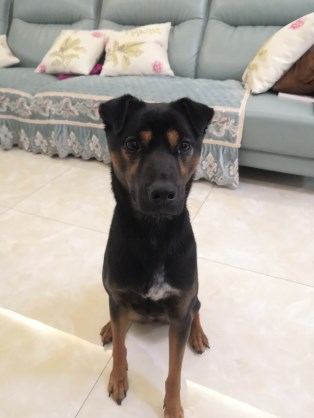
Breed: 3336-n000121-chinese_rural_dog